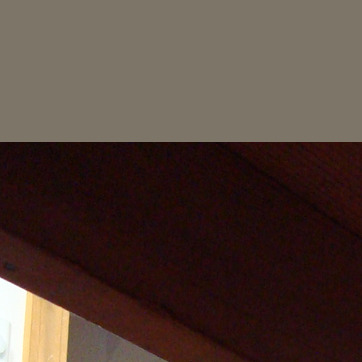
Material: wood